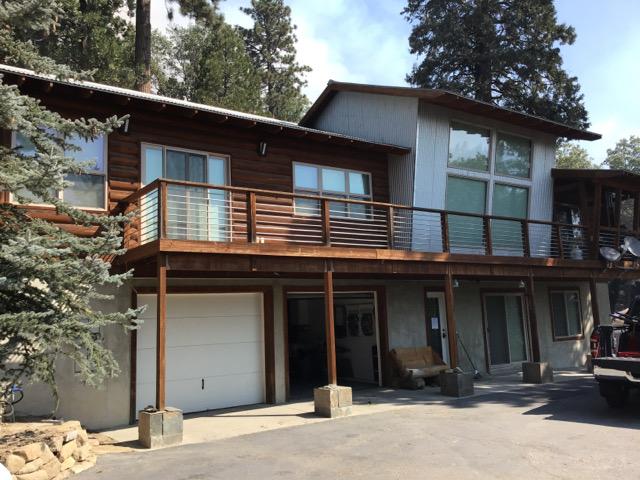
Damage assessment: no_damage